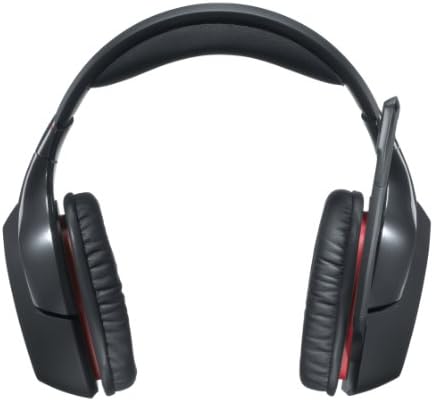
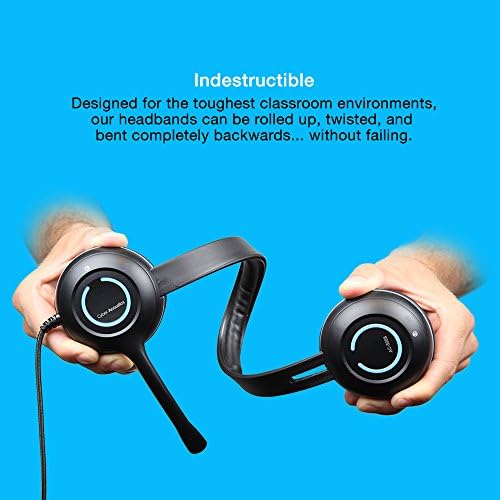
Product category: headphones
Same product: no